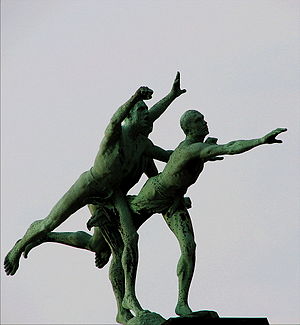
Østerbro Stadion / Skulpturer på stadion
Ved målet statue Alfred Boucher
Østerbro Stadion er et kombineret atletik- og fodbold-stadion på 12.000 m² beliggende i det Indre Østerbro på Gunnar Nu Hansens Plads i København. Stadion ligger få meter fra Sankt Jakobs Kirke, Øbro-Hallen og Danmarks nationale fodboldstadion Parken og har plads til samlet 4.400 tilskuere, hvoraf er 1.200 siddepladser på en stor tribune på den ene side og en mindre stål/træ-tribune på anden side. Anlægget er bygget sammen med Idrætshuset, som indeholder omklædningsrum og fem indendørshaller på i alt 5.400 m² til afvikling af sports-aktiviteter såsom håndbold, bordtennis, boksning, kampsport og styrketræning, og hvor Café Stafetten har til huse. I kælderen er der et motionsrum og et vægtløfterlokale, der benyttes af idrætsklubberne tilknyttet anlægget. Anlægget har på Østerbrogade 79 IF Sparta Bokseklub og Ø-79s boksehal og Parks skydebaner i kælderen.